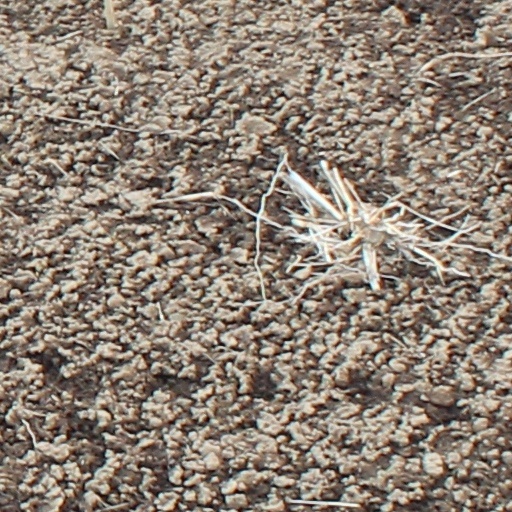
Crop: wheat